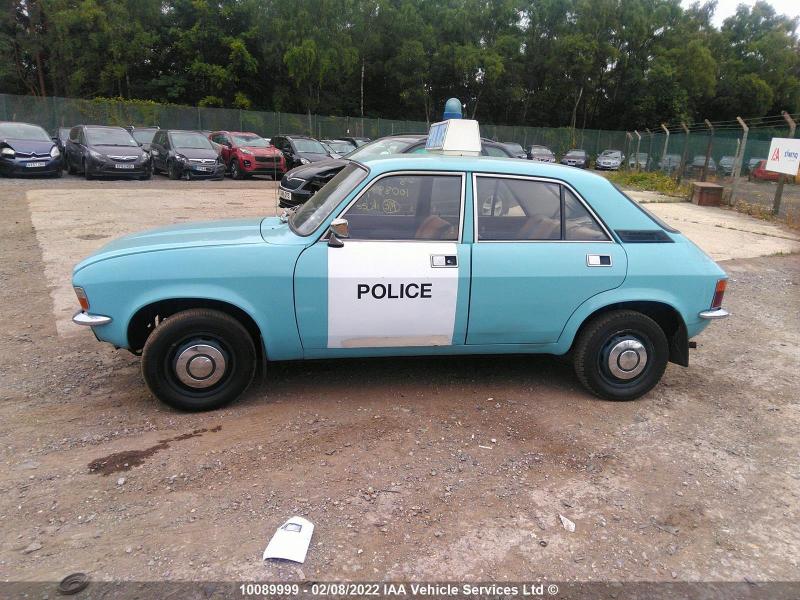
Aucun dommage détecté.
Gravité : aucun